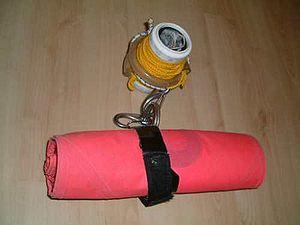
Un parachute de palier est un équipement de plongée sous-marine qui s'utilise lors d'un palier de décompression. Il permet d'indiquer en surface la position de la palanquée en fin de plongée et que la remontée avec les paliers de sécurité est en cours.